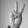
ASL letter: V